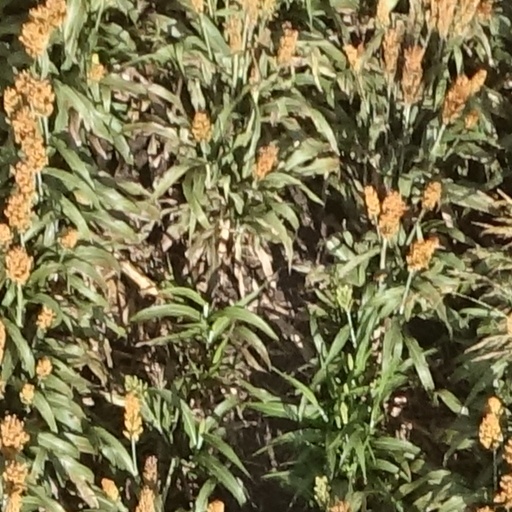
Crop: sorghum